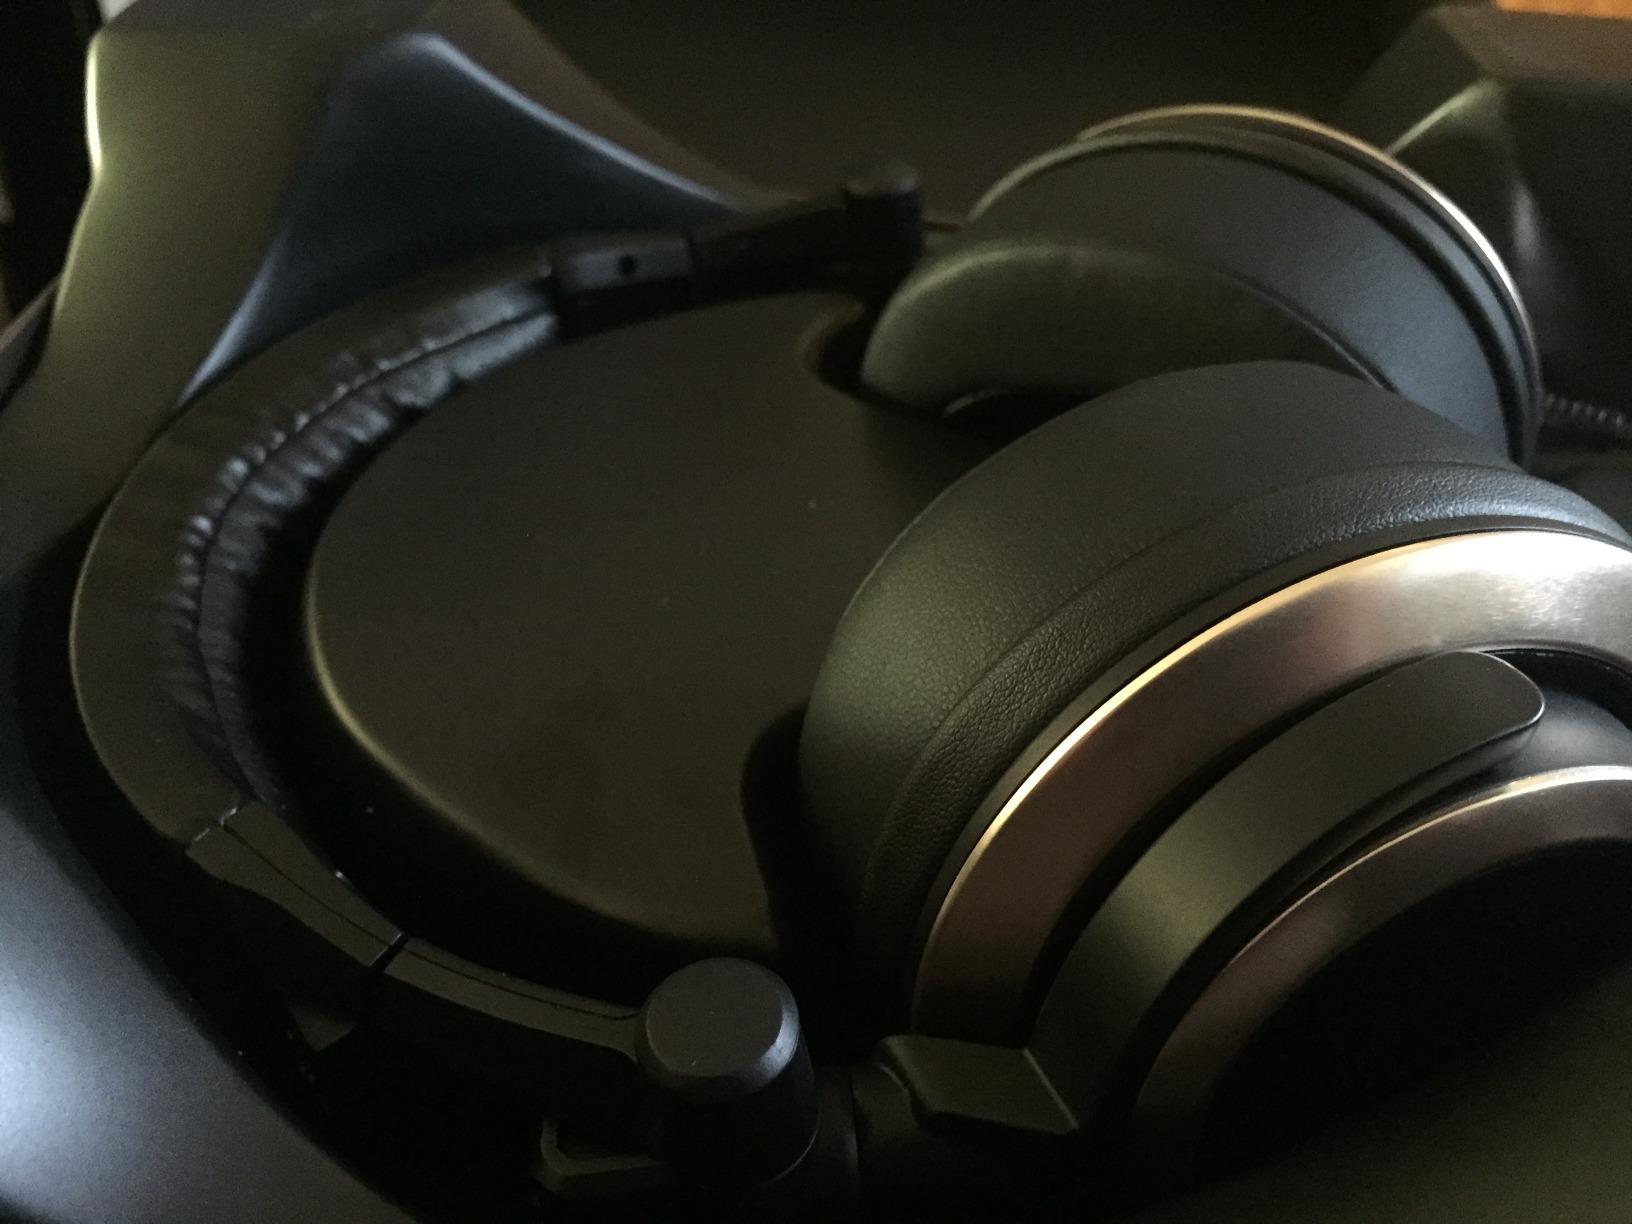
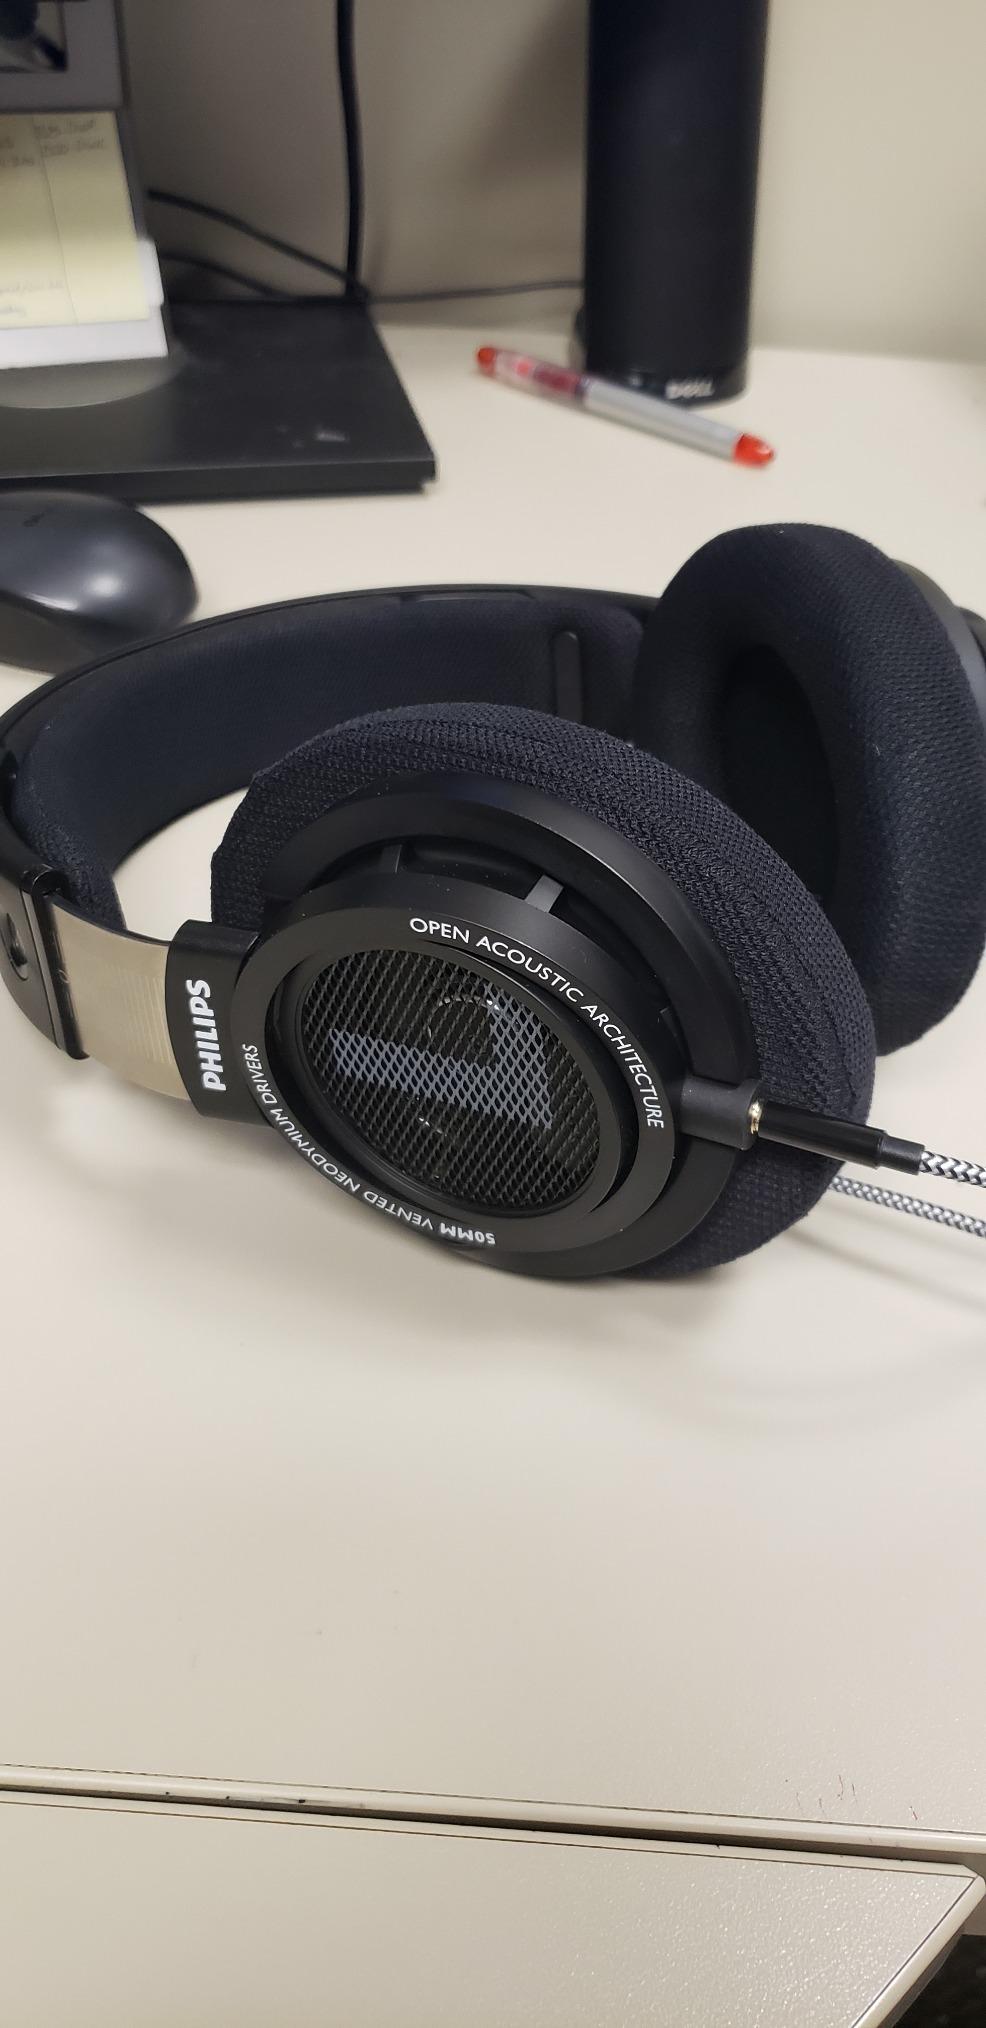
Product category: headphones
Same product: no